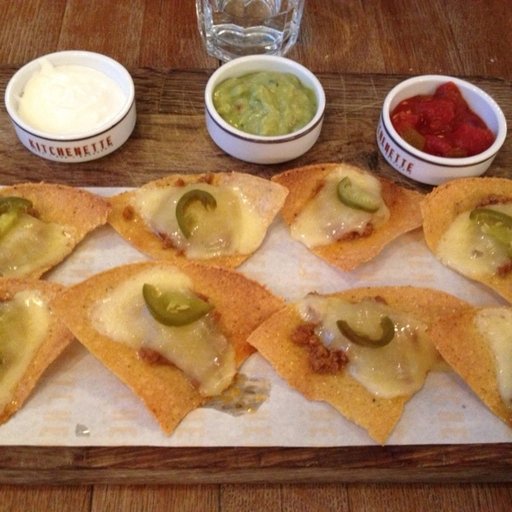
Label: nachos